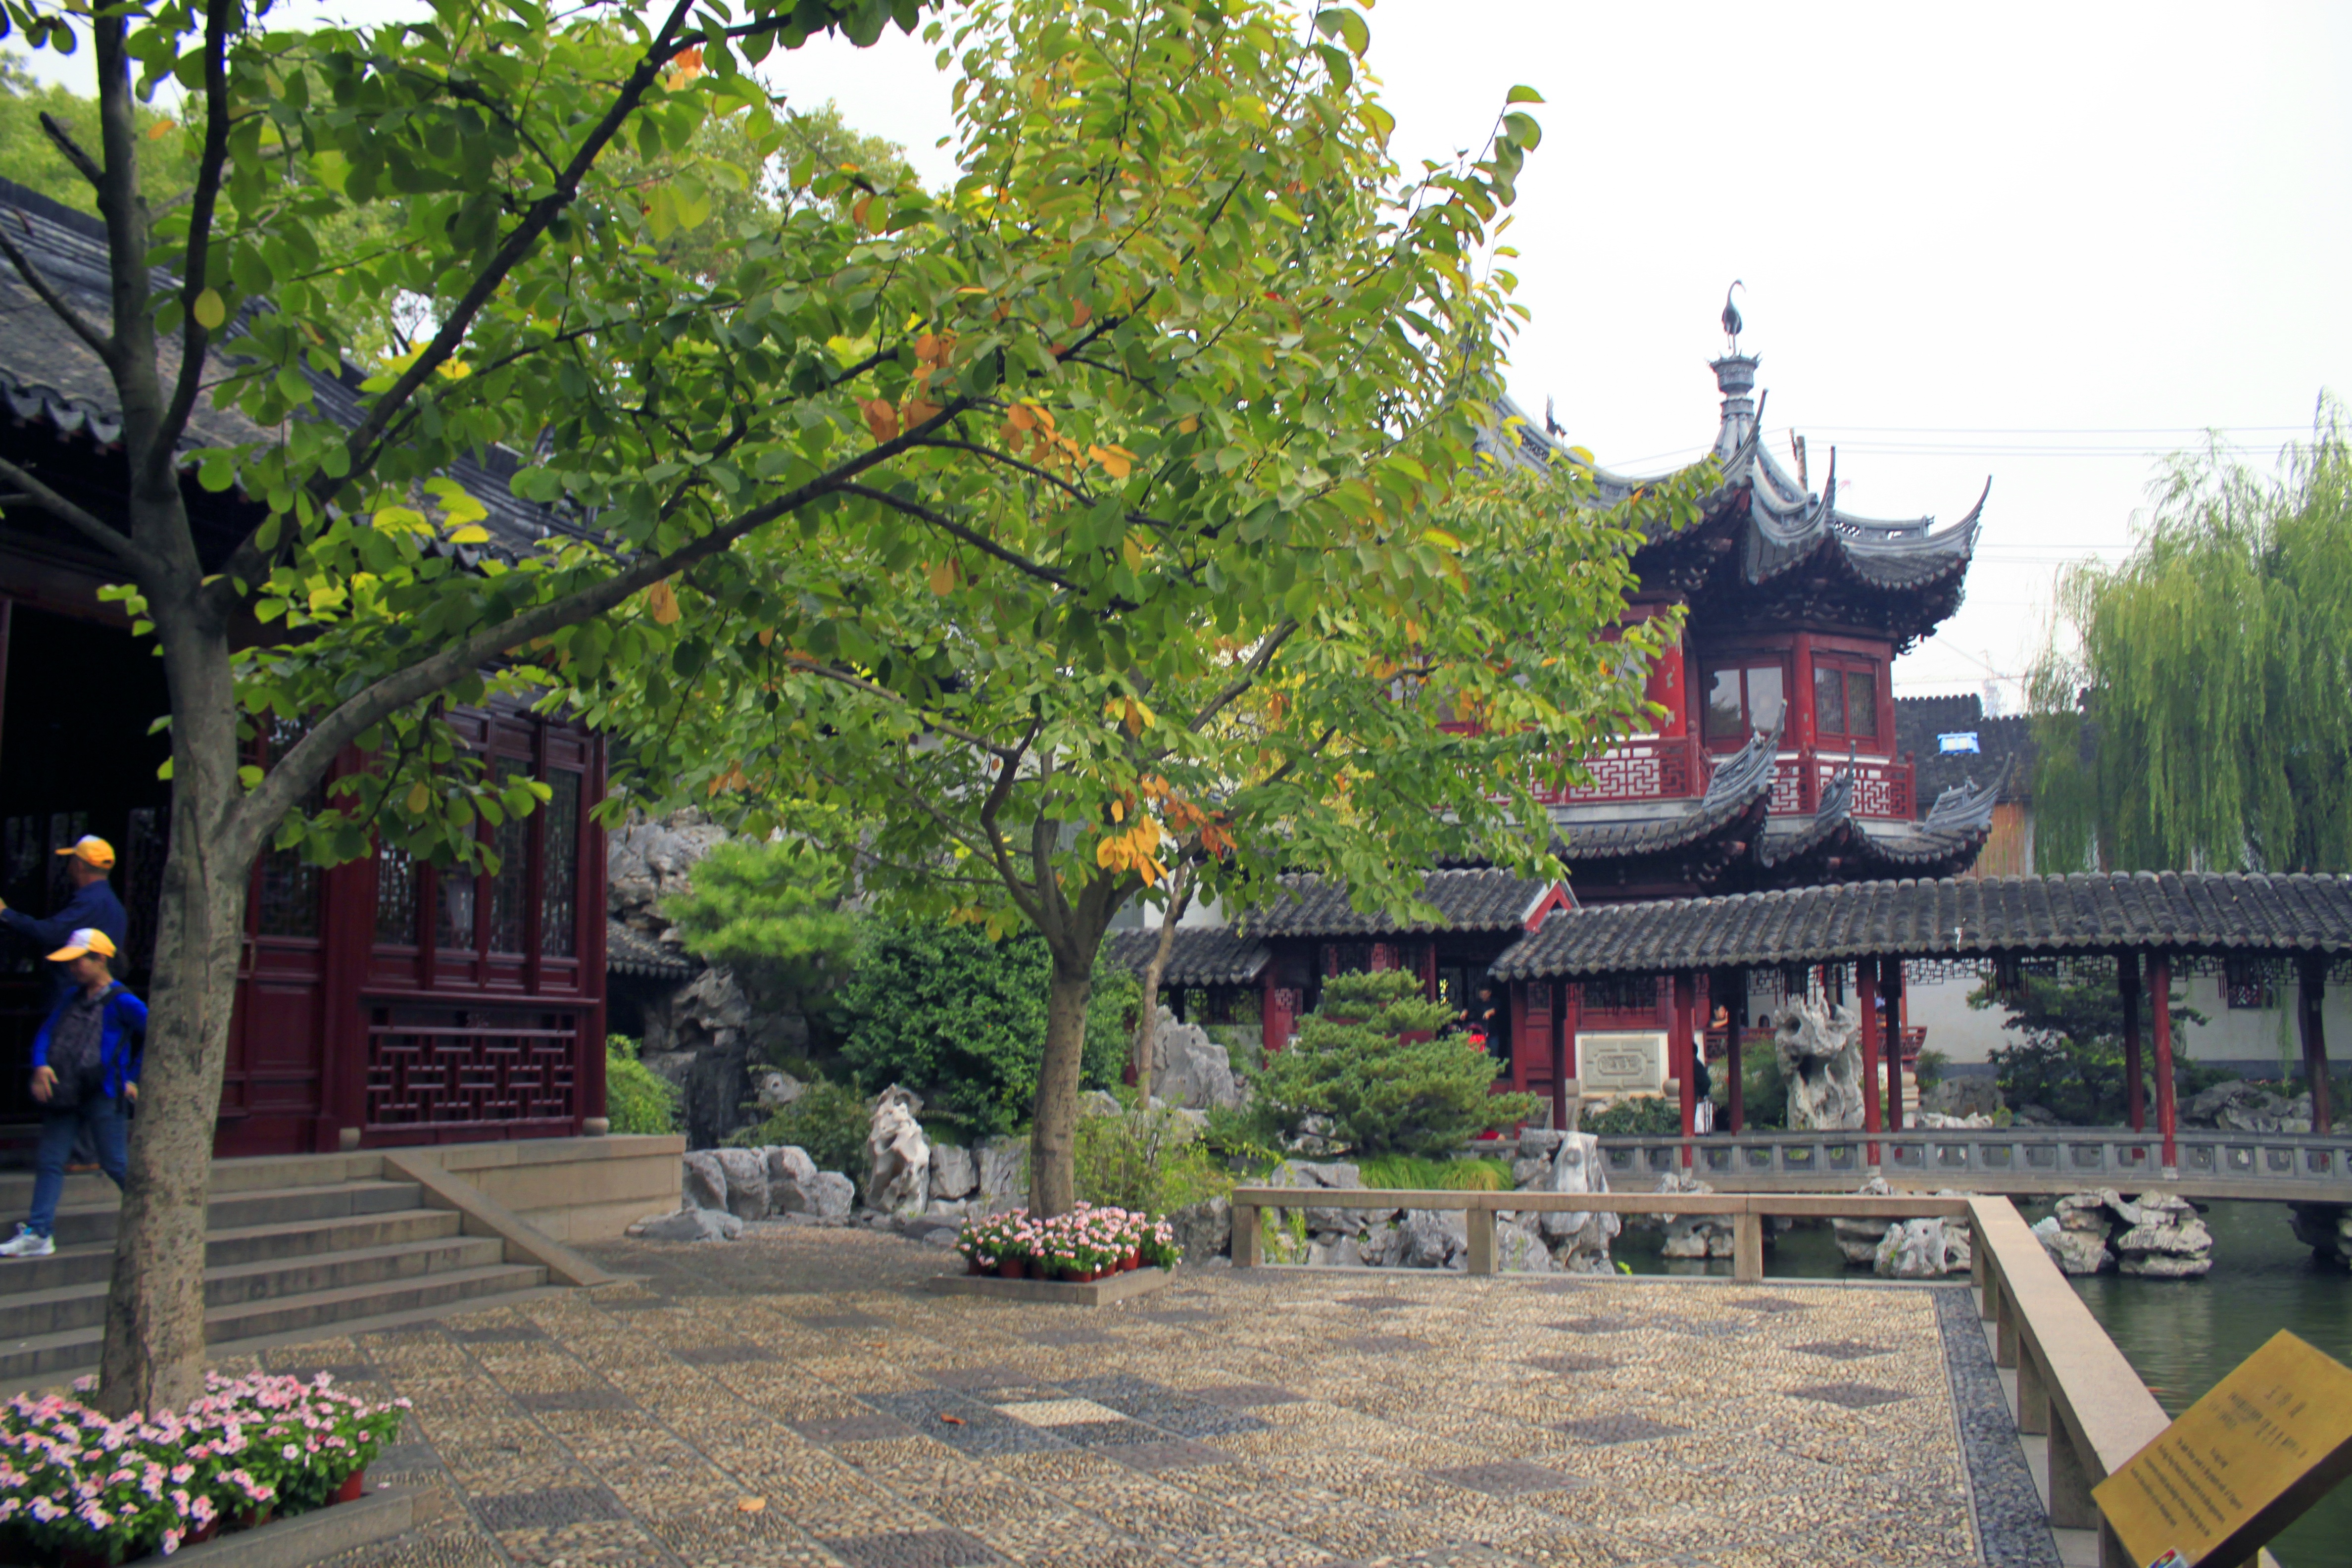
tree, town, building, green, chinese, natural, autumn, park, asia, garden, place of worship, temple, shrine, estate, china, traditional, shinto shrine